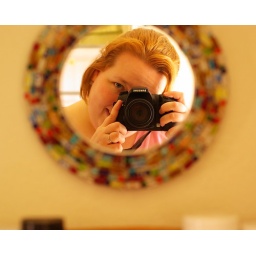
happy girl in the kitchen